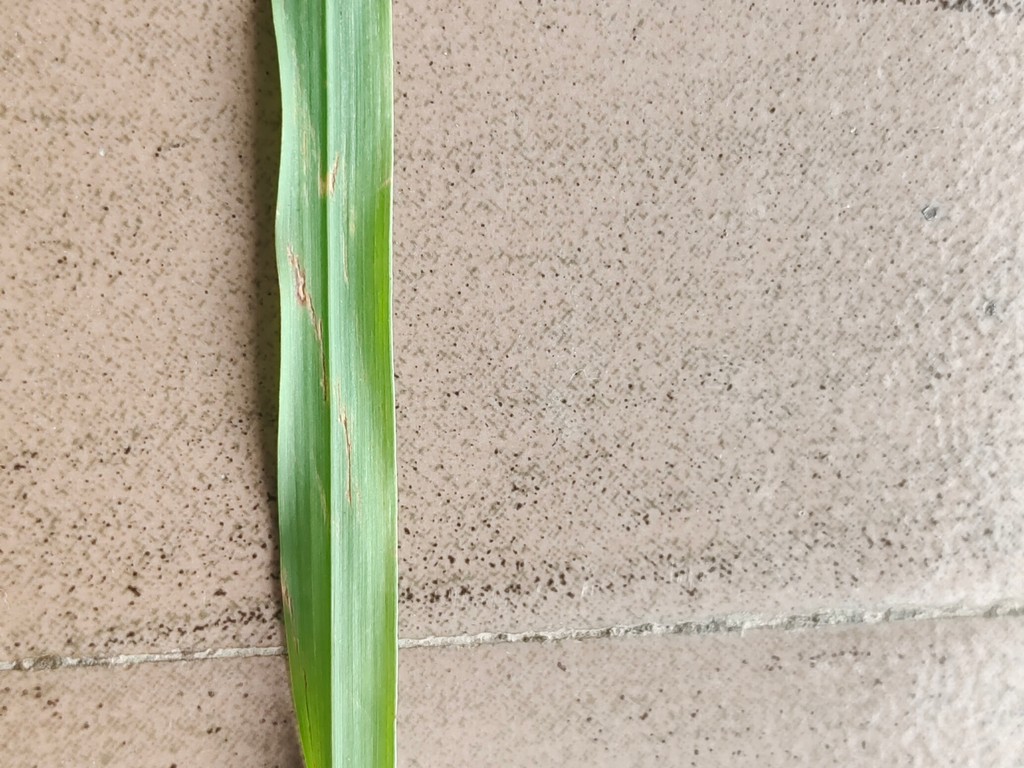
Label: Unhealthy